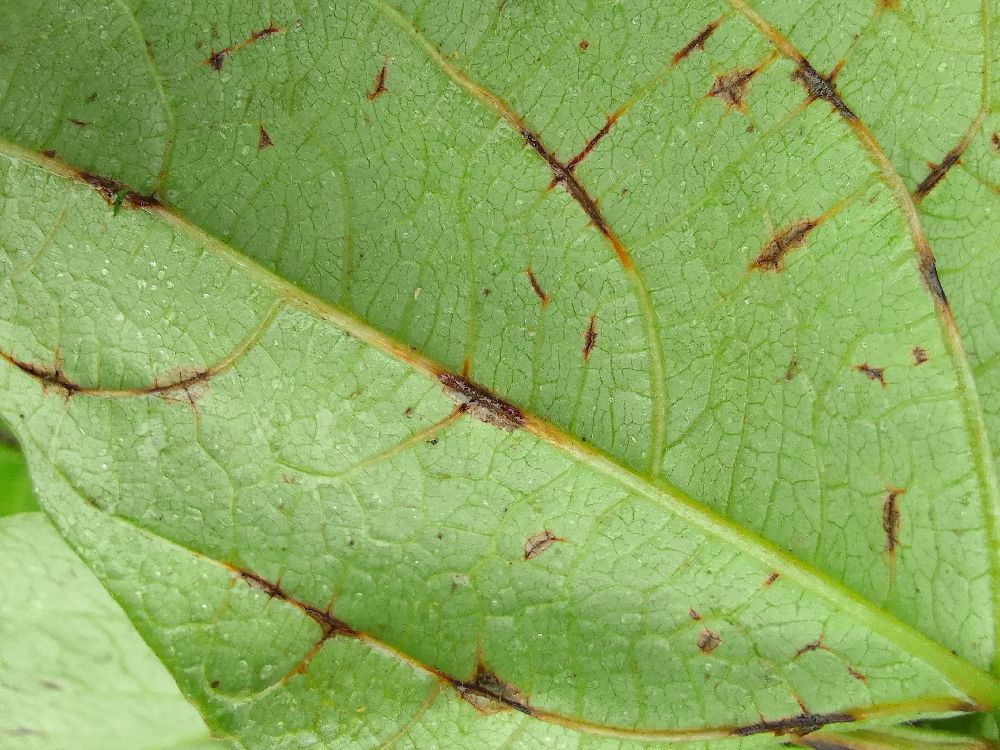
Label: anthracnose